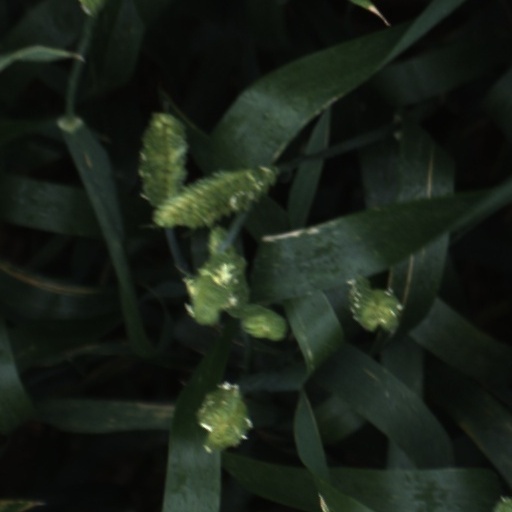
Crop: wheat